Neemia Tialata

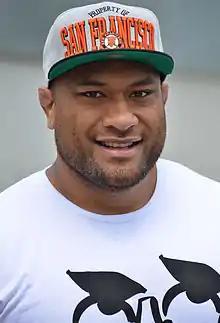

Neemia Stanley Tialata (born 15 July 1982 in Lower Hutt, New Zealand) is a New Zealand former rugby union footballer. He most recently played for RC Narbonne in the Pro D2. Tialata also previously played for Stade Toulousain in the Top 14. As well as representing New Zealand All Blacks from 2005 to 2010, he also played for the Hurricanes in Super Rugby and for Wellington in the ITM/Air New Zealand Cup when available. Currently, Neemia serves as the Director of Rugby at Wellington College in Wellington, New Zealand - along with his former All Black teammate Piri Weepu, who serves as the Wellington College 1st XV head coach.